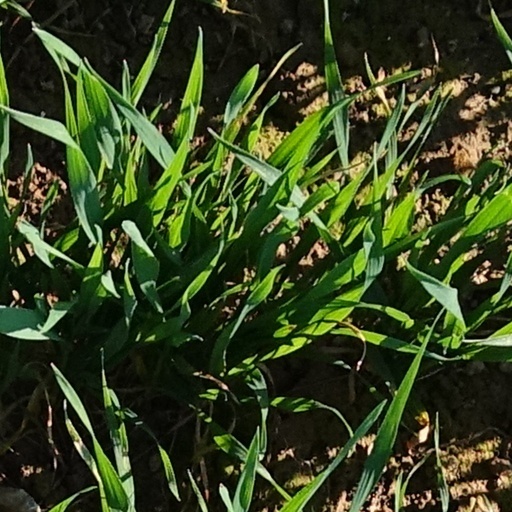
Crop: wheat